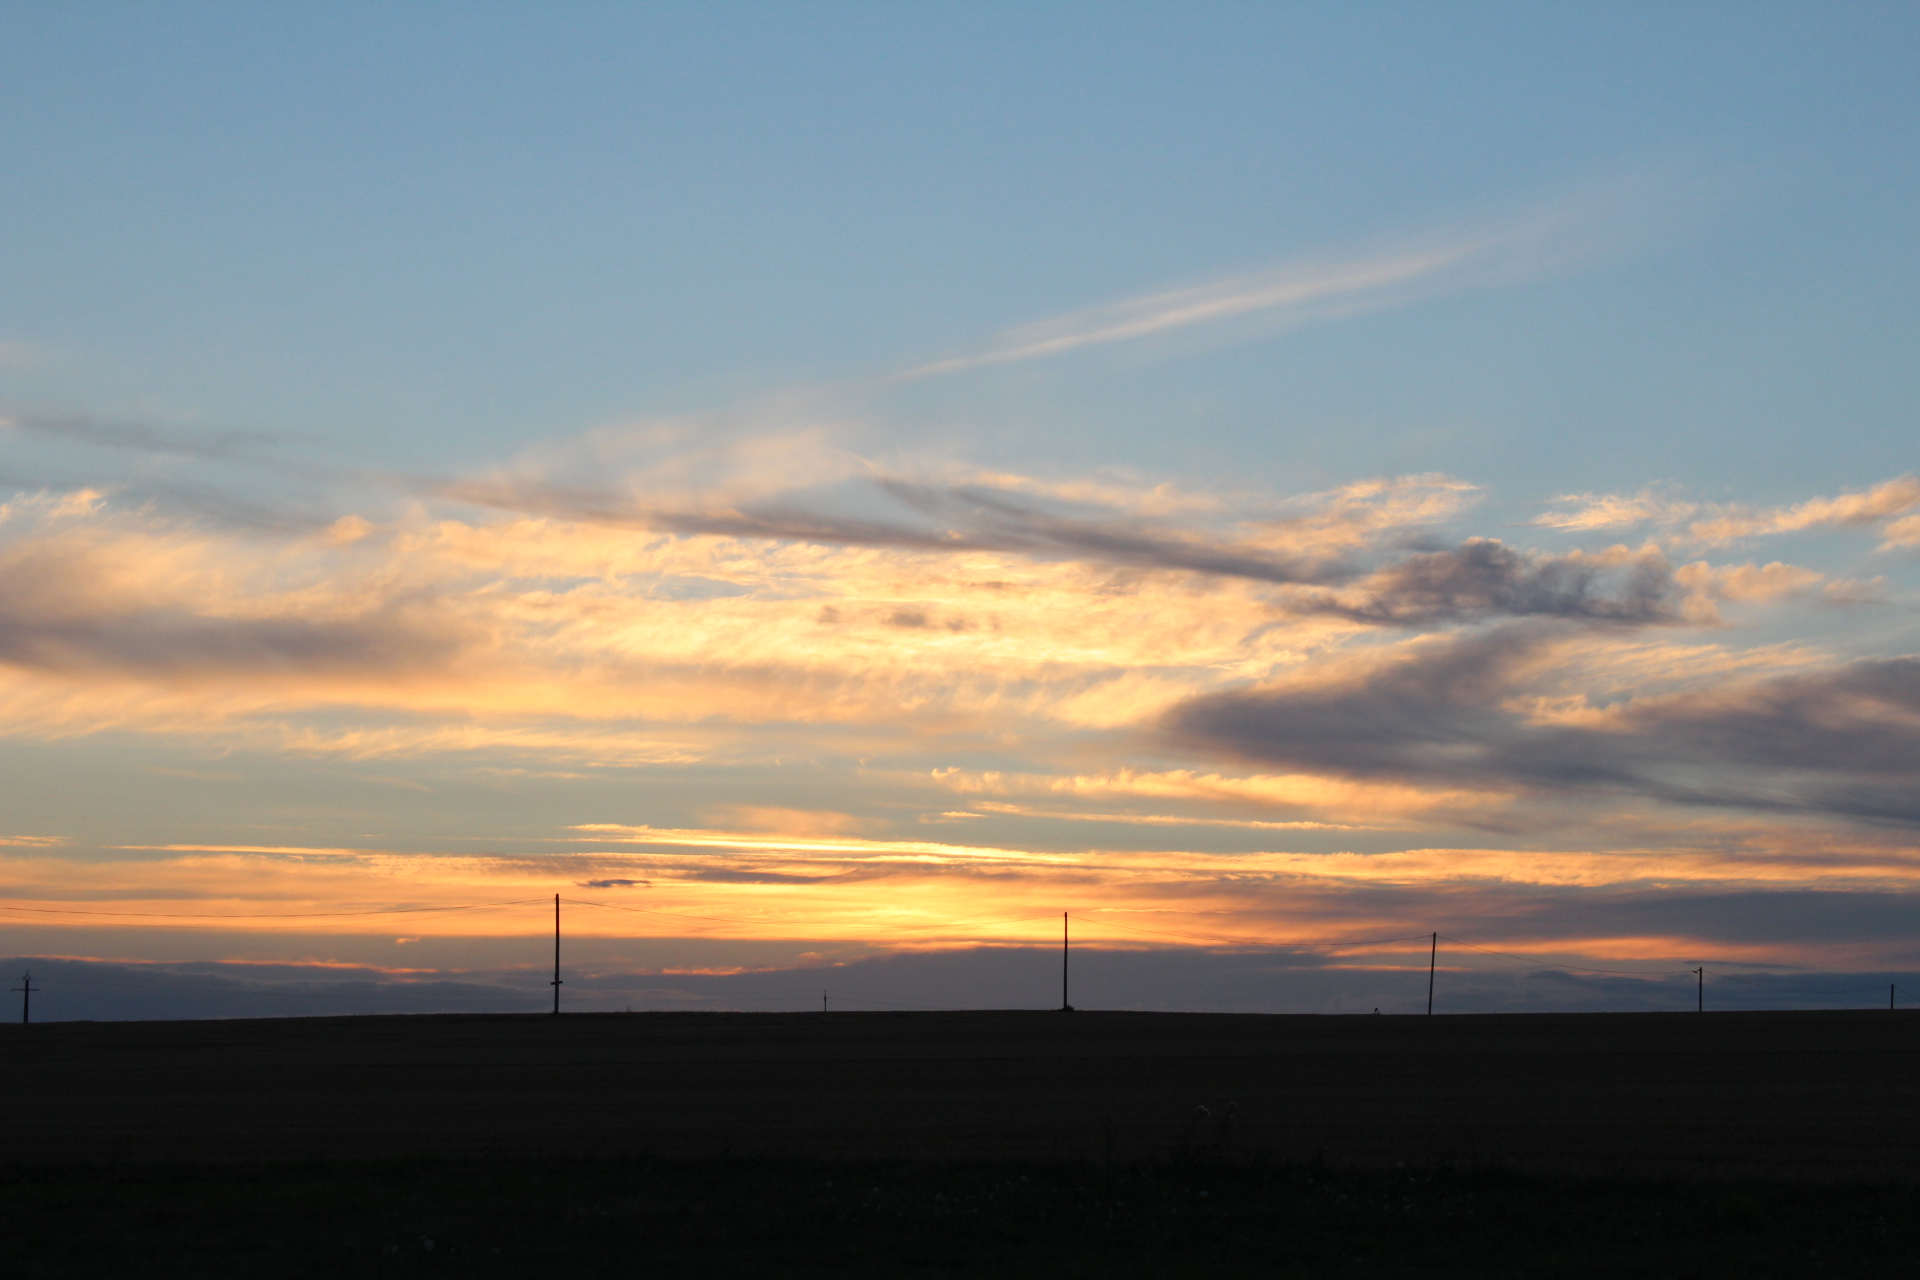
sun, sky, horizon, afterglow, cloud, sunset, dawn, atmosphere, sunrise, red sky at morning, daytime, evening, morning, atmosphere of earth, calm, dusk, field, plain, sunlight, ecoregion, cumulus, meteorological phenomenon, energy, wind, landscape